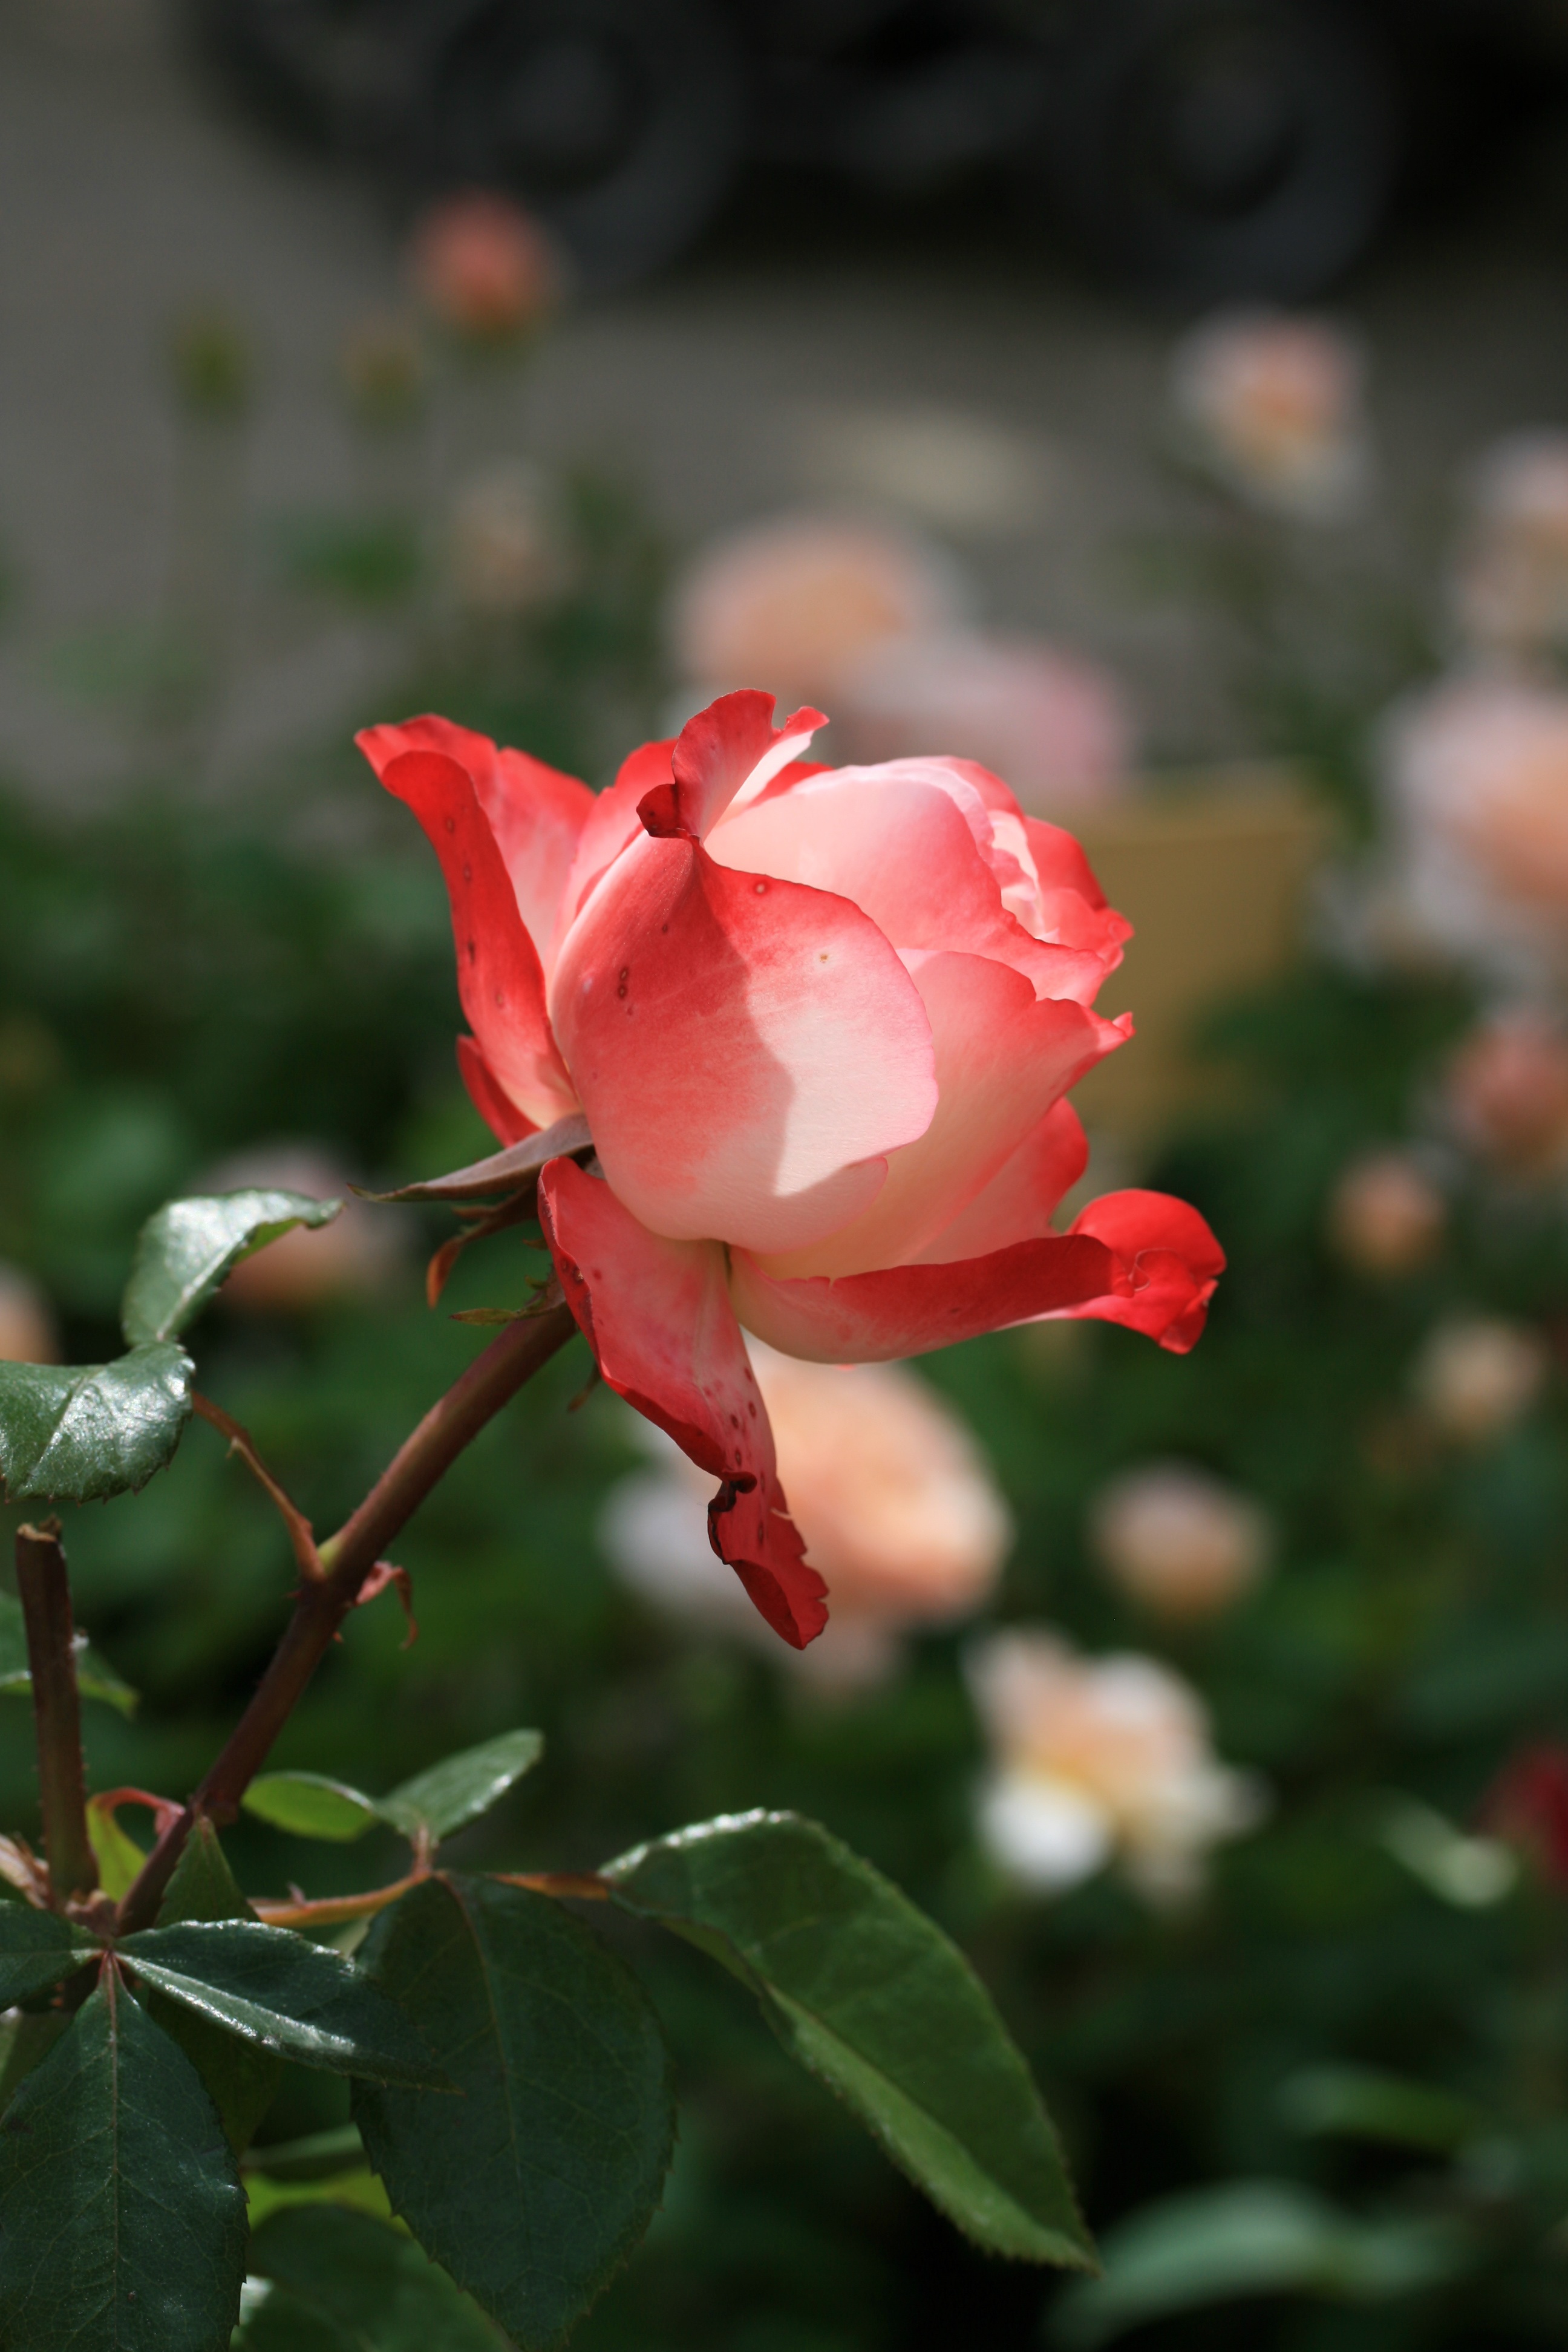
blossom, plant, leaf, flower, petal, bloom, rose, red, botany, close, flora, red rose, shrub, rose bloom, macro photography, flowering plant, garden roses, rose family, garden plant red, land plant